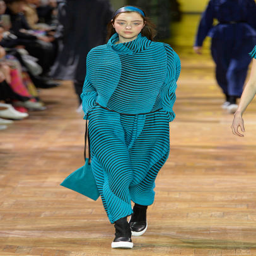
a model walks the runway at the fashion show during event .